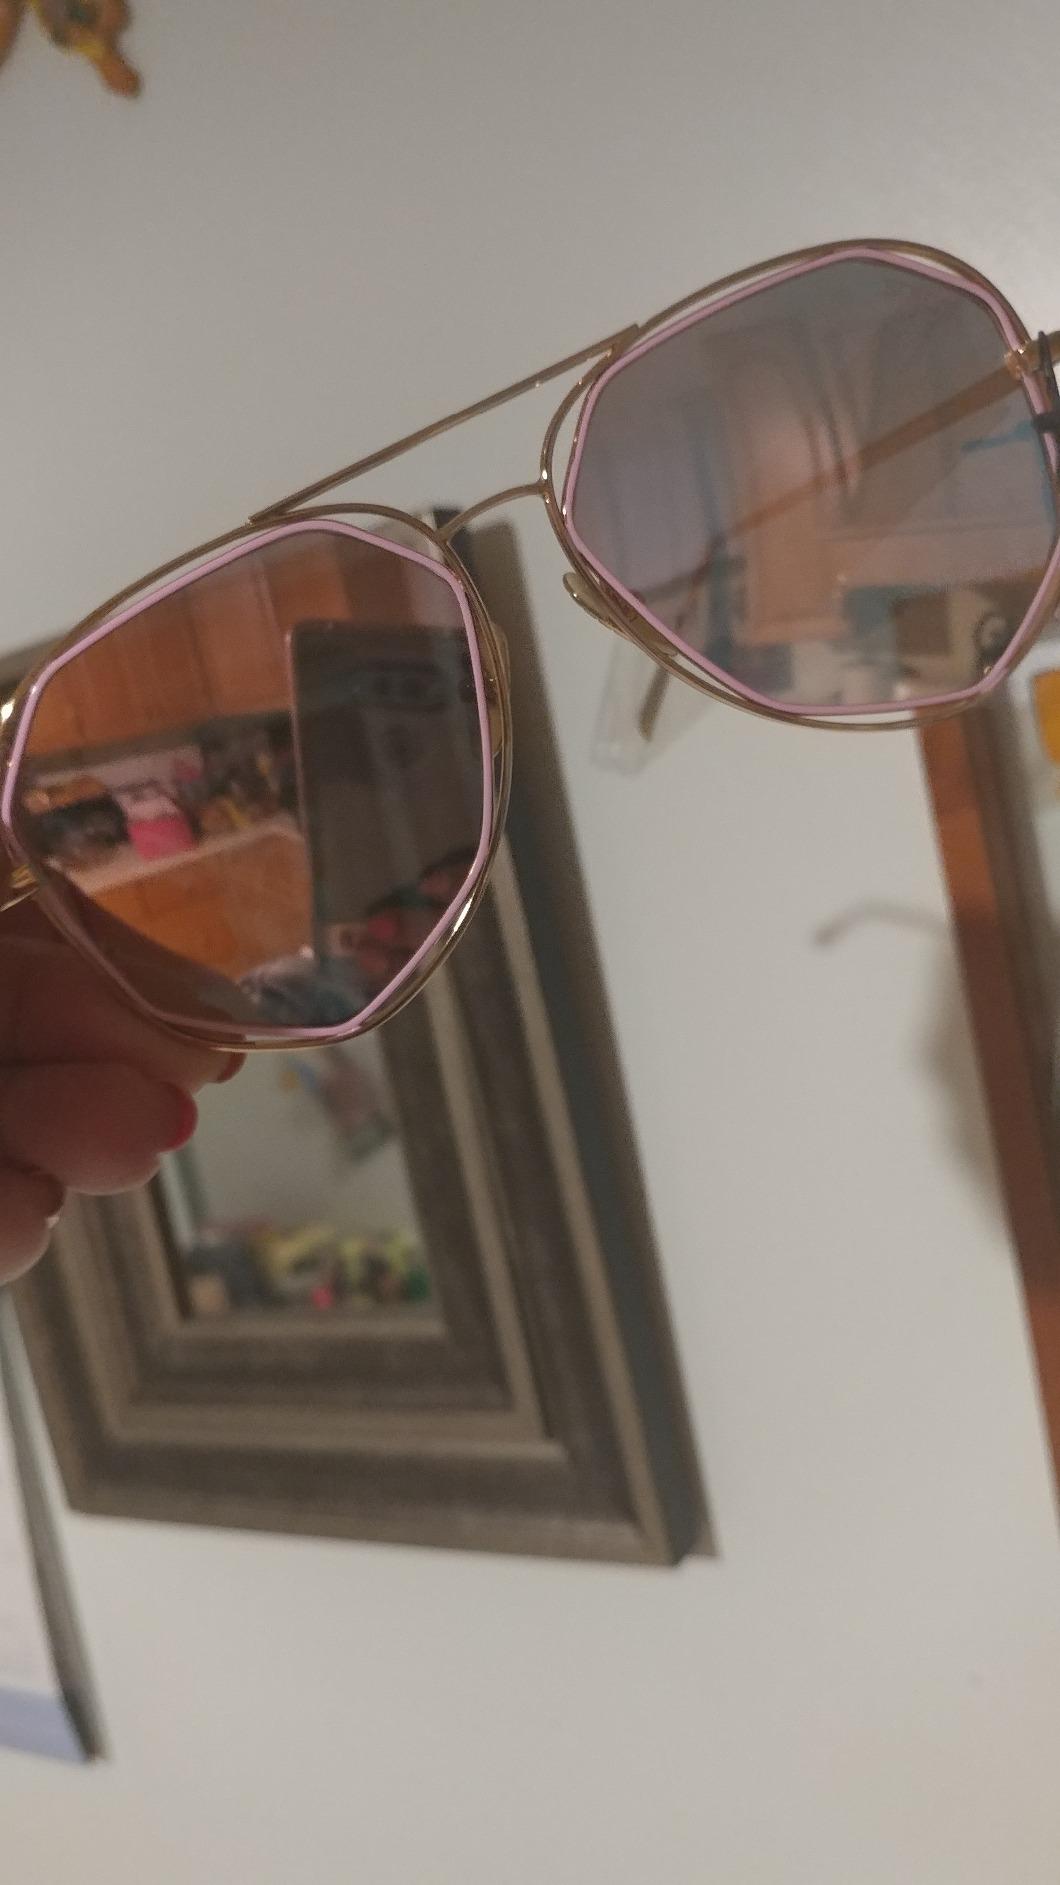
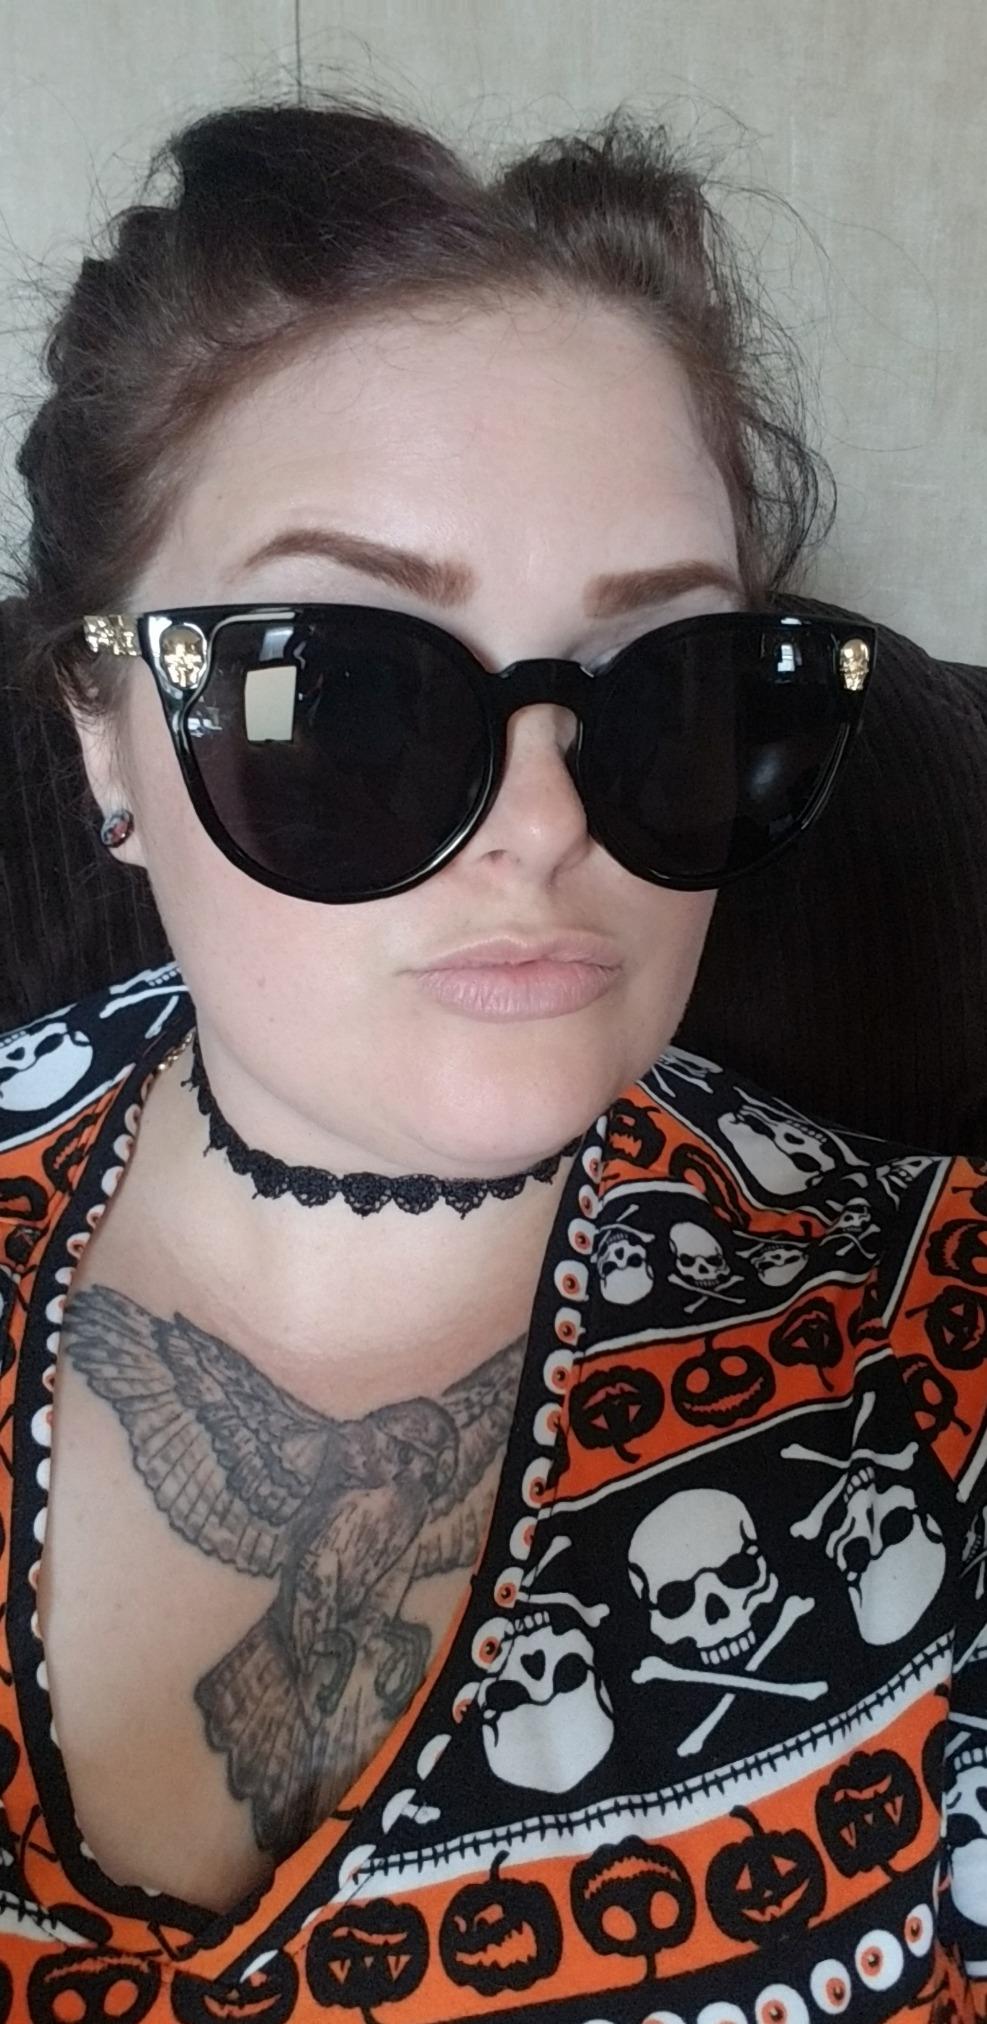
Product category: accessories_sunglasses
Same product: no